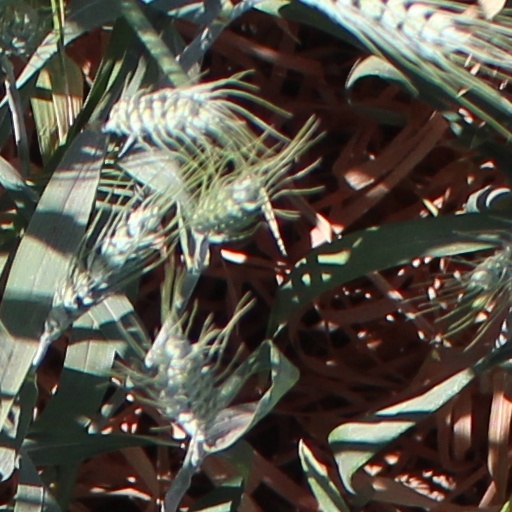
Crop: wheat